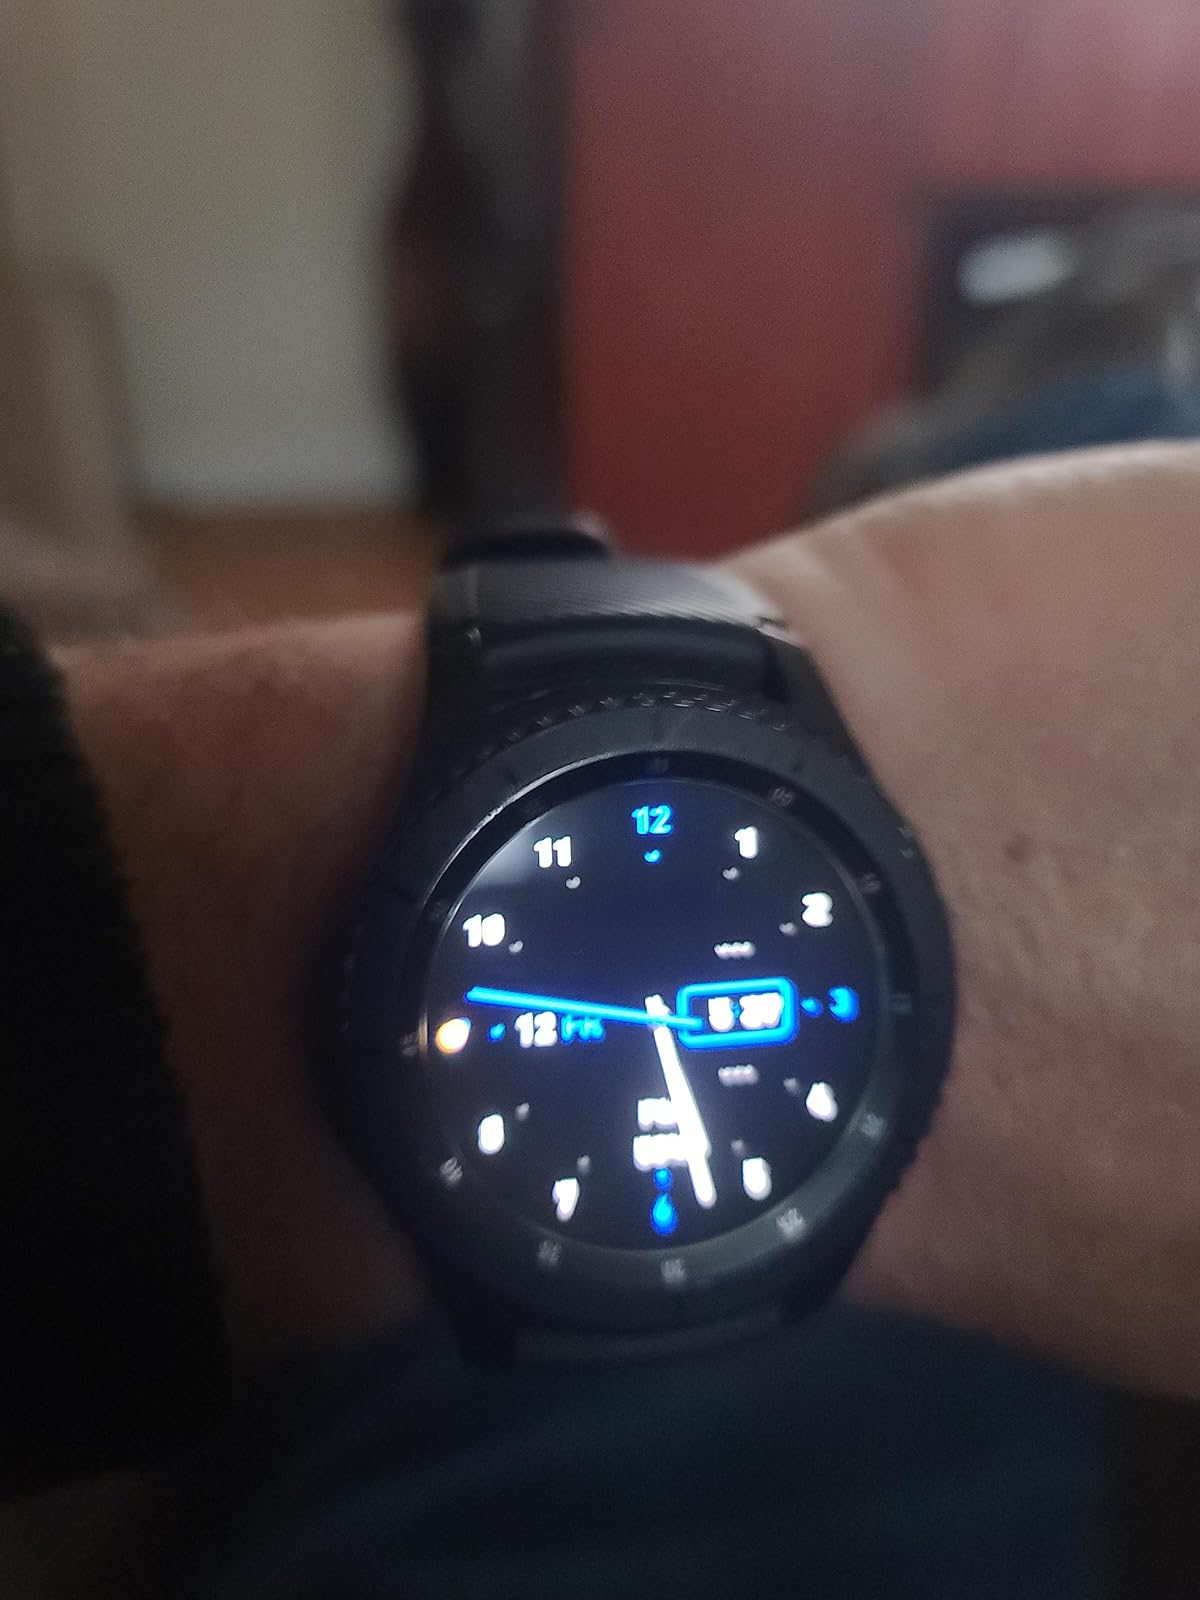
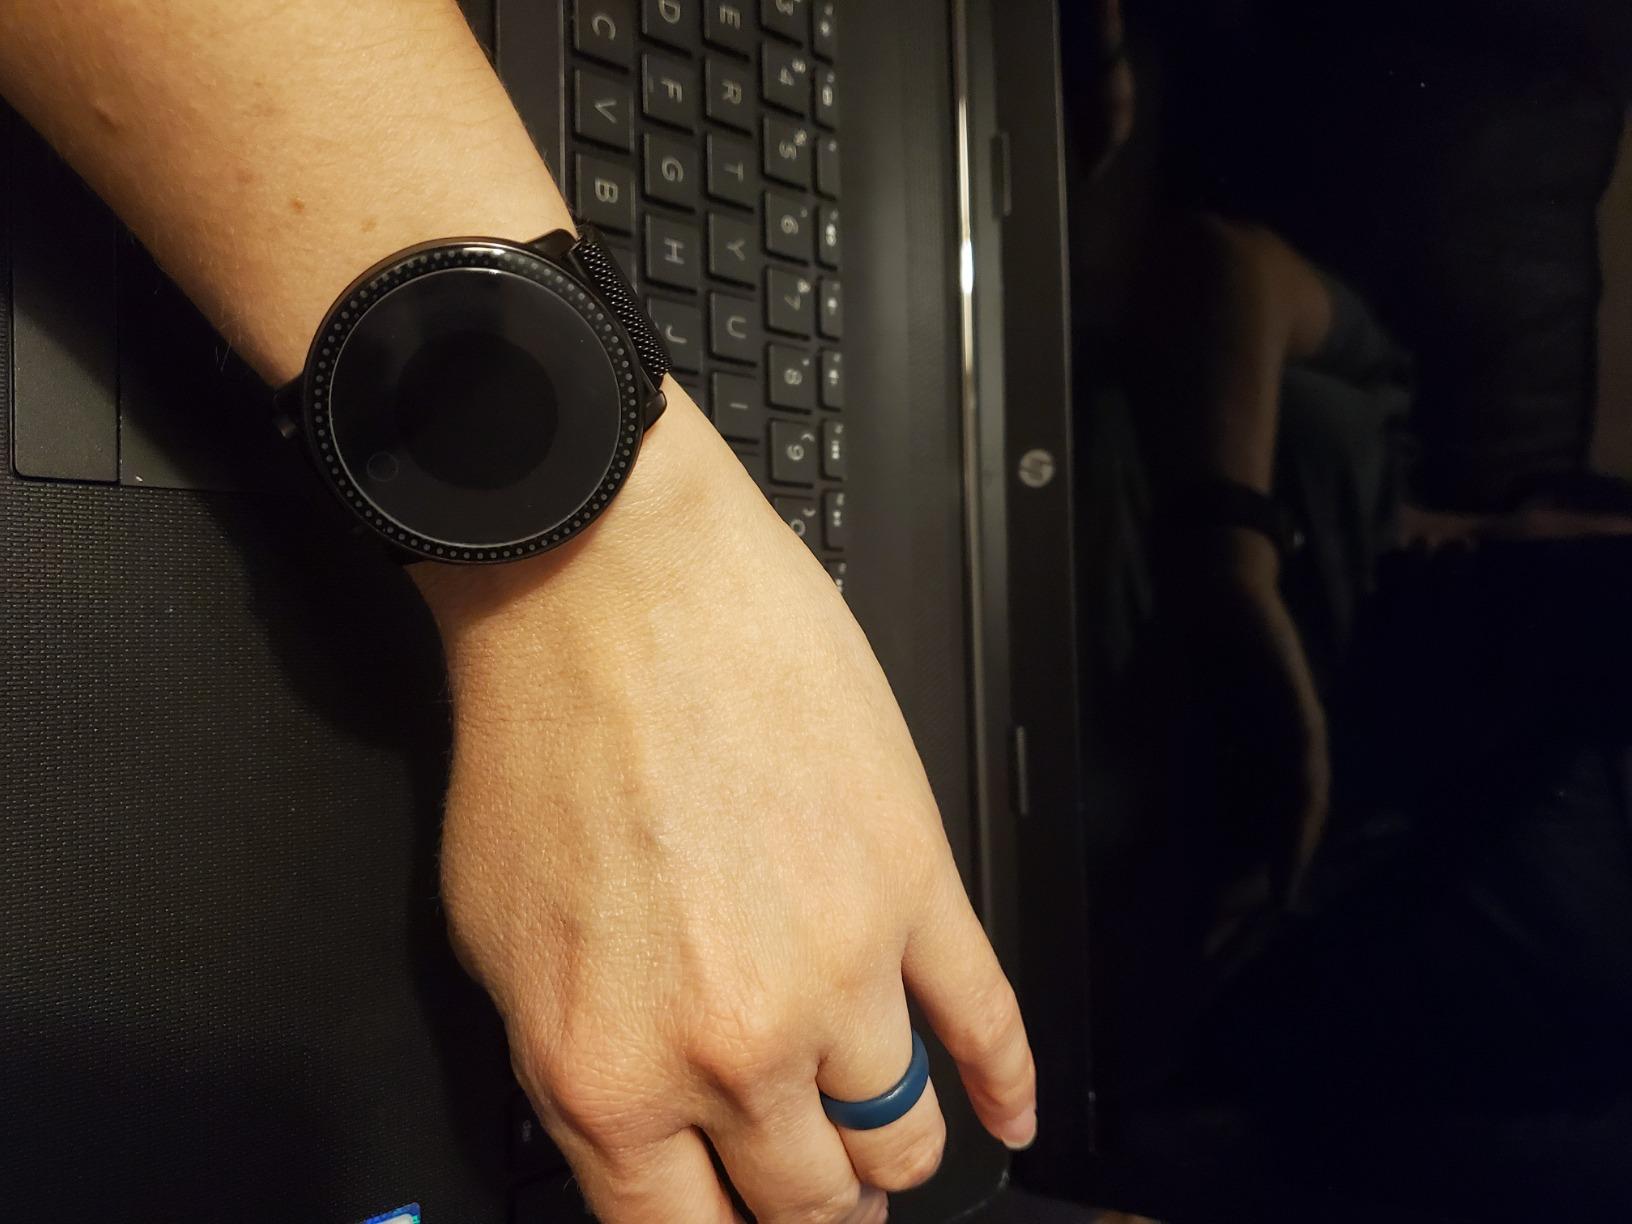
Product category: smartwatch
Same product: no